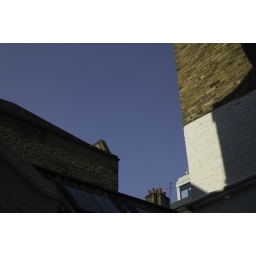
Finally some blue sky in London. Maybe Spring will start soon.